Edmond Duvernoy

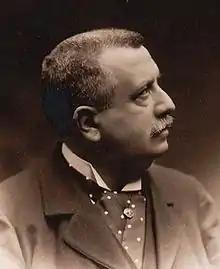
Edmond Duvernoy

Charles-Henri Edmond Duvernoy (16 June 184412 January 1927) was a French pianist, baritone and vocal teacher, from a family of musicians.